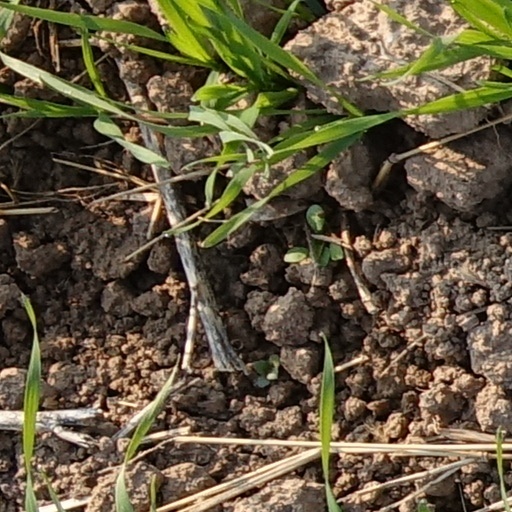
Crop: wheat